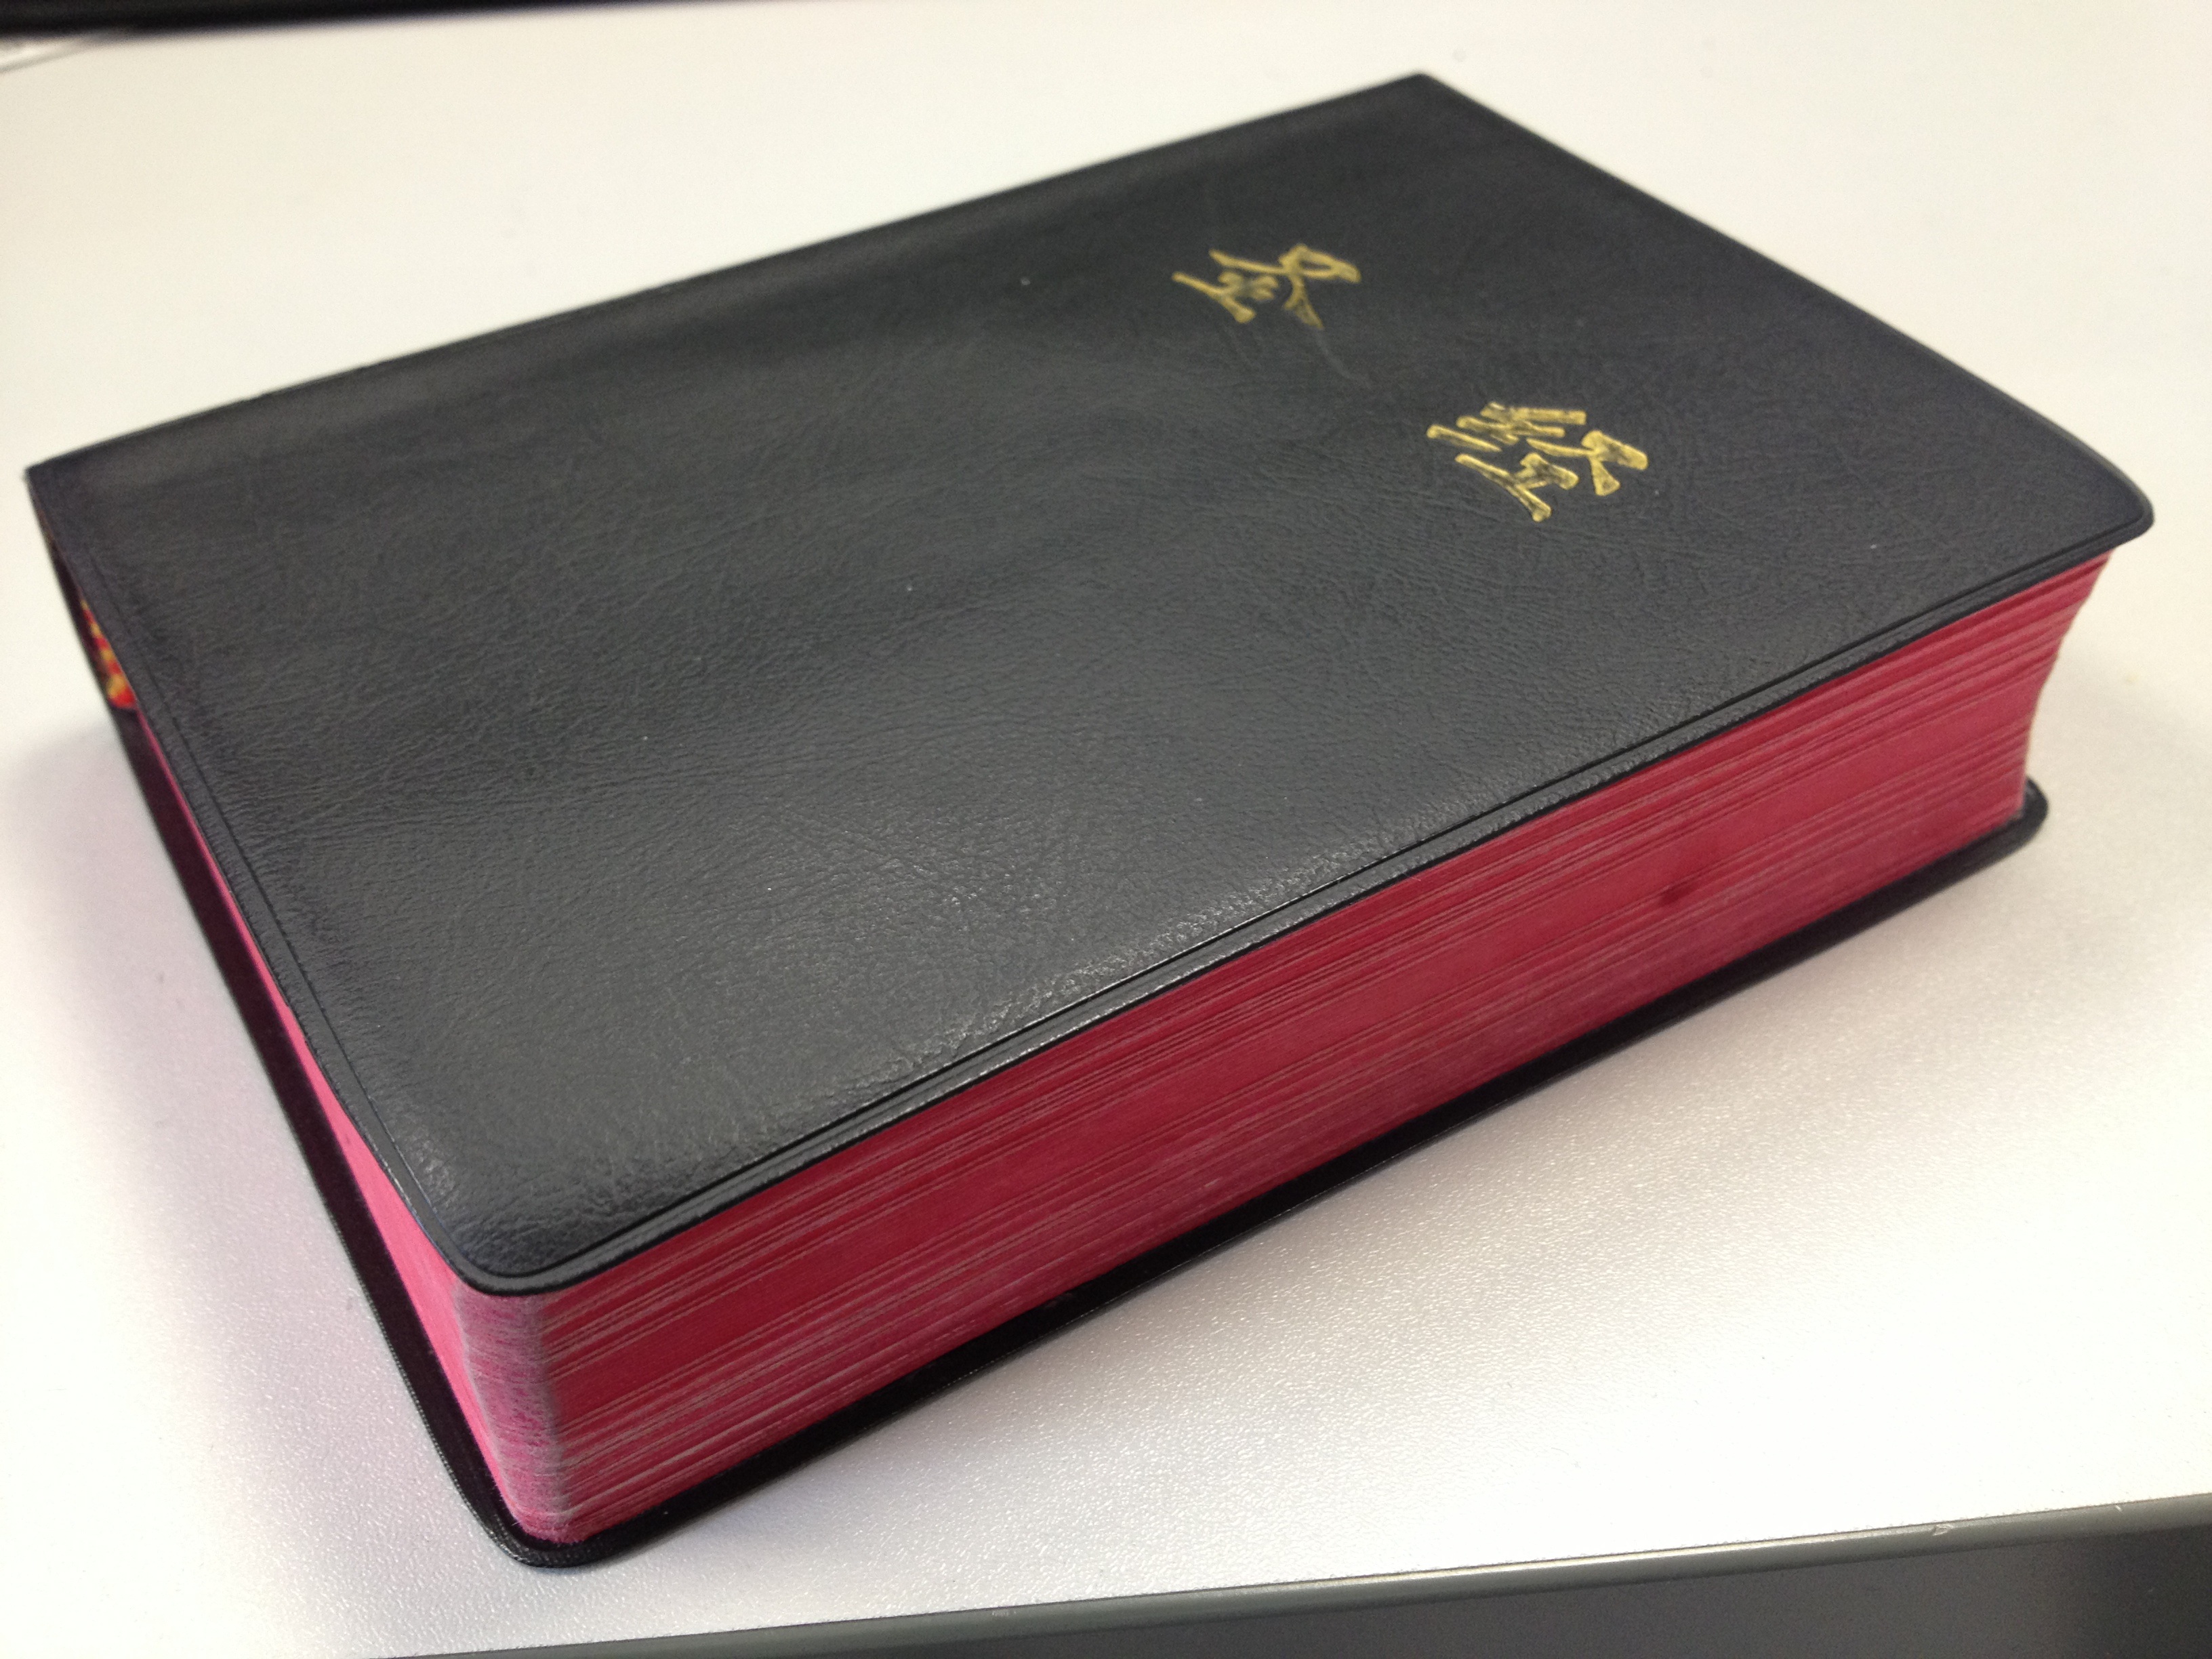
leather, bible, wallet, brand, holy, china, fashion accessory, coin purse